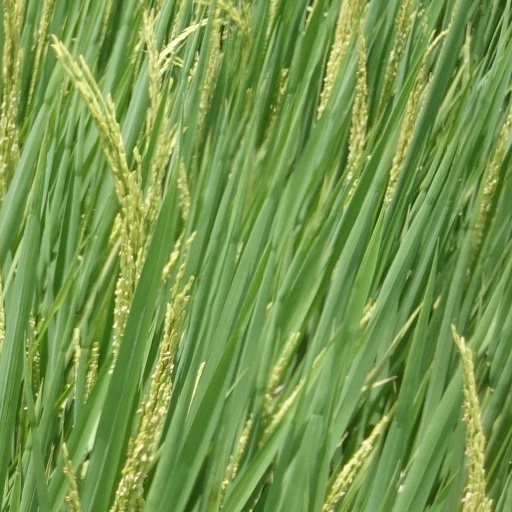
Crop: rice